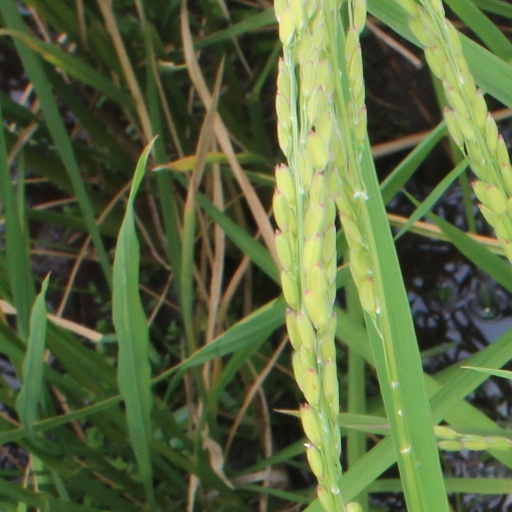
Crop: rice